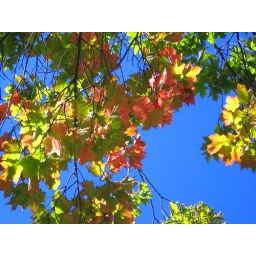
The tree by the post office